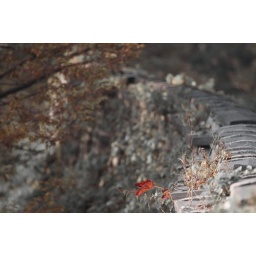
Vines in red along the wall